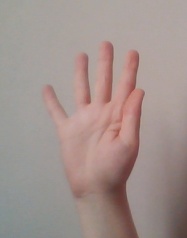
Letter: sheen